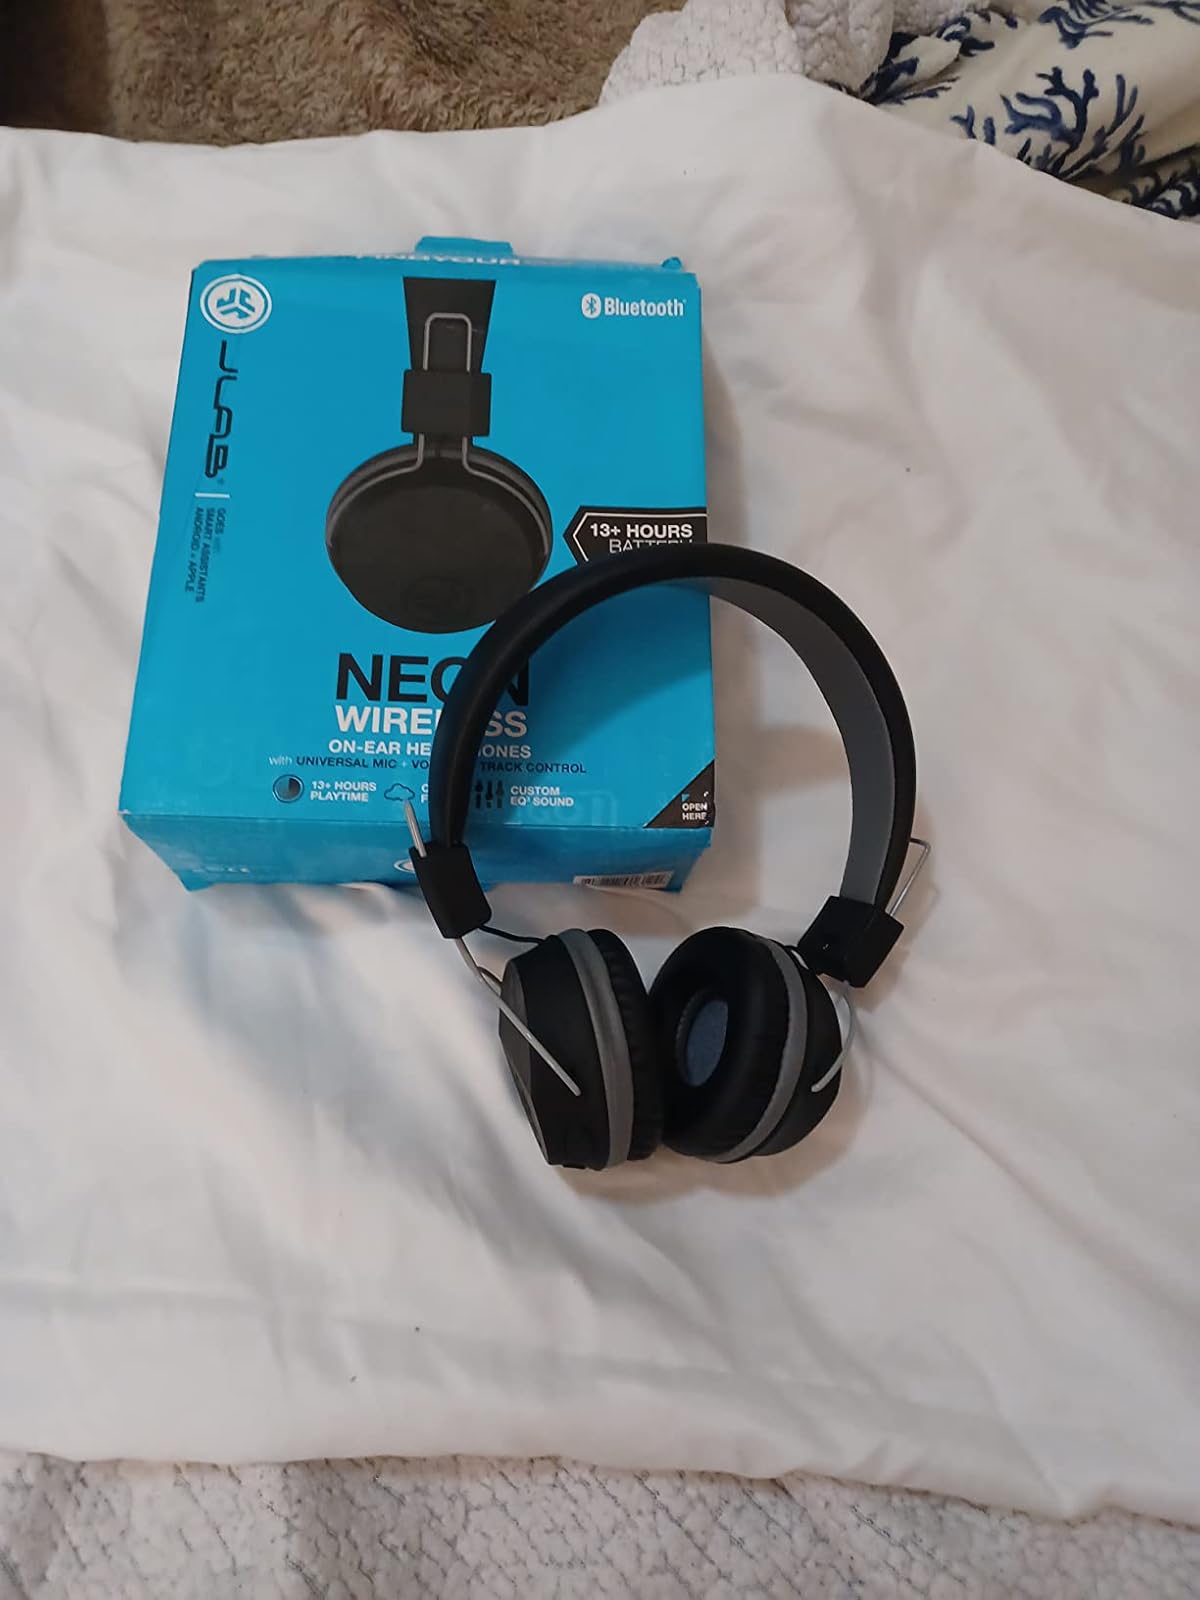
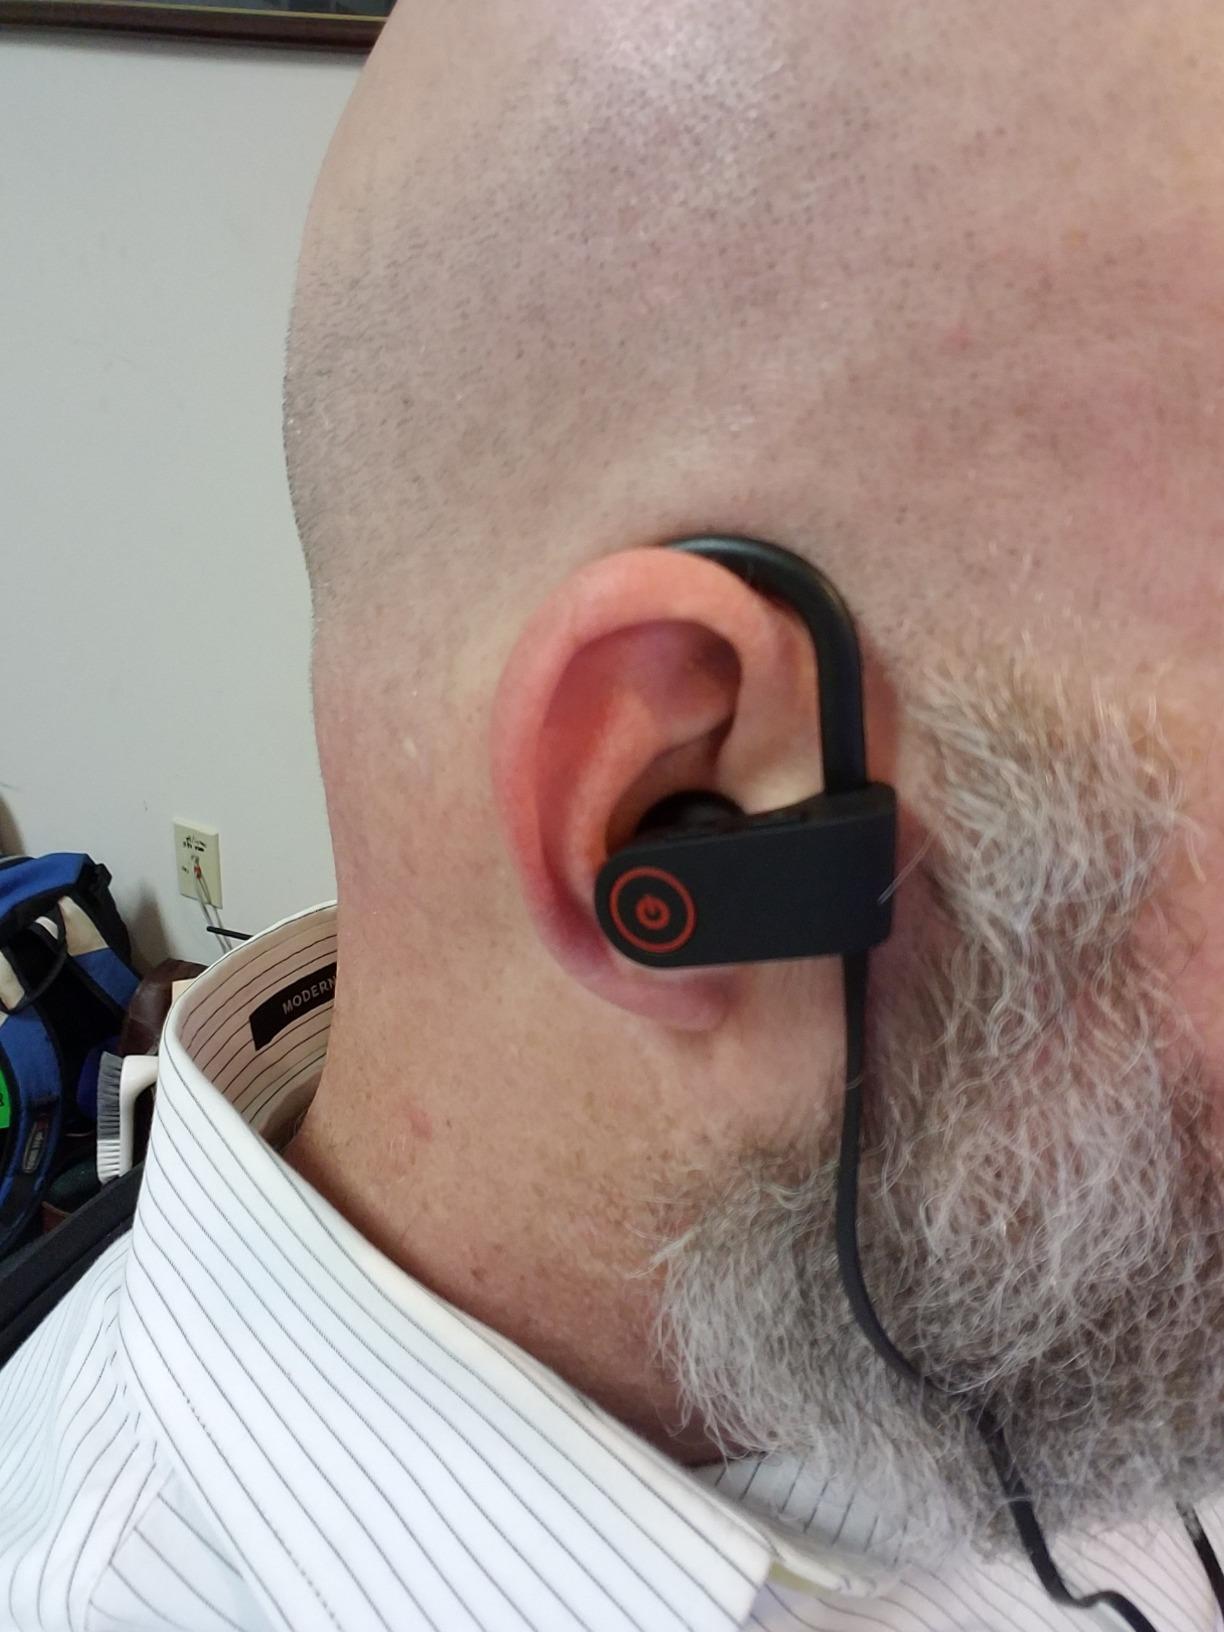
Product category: headphones
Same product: no